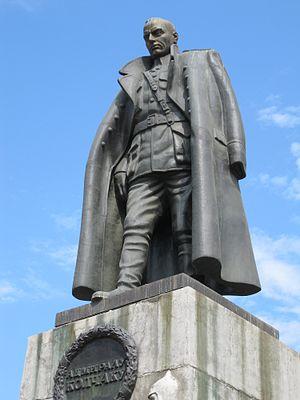
Koltchak. Selon certaines sources ce patronyme serait d'origine serbe ou croate, selon d'autres, il serait d'origine orientale, Koltchak signifierait dans la langue turque : épée ou sabre.